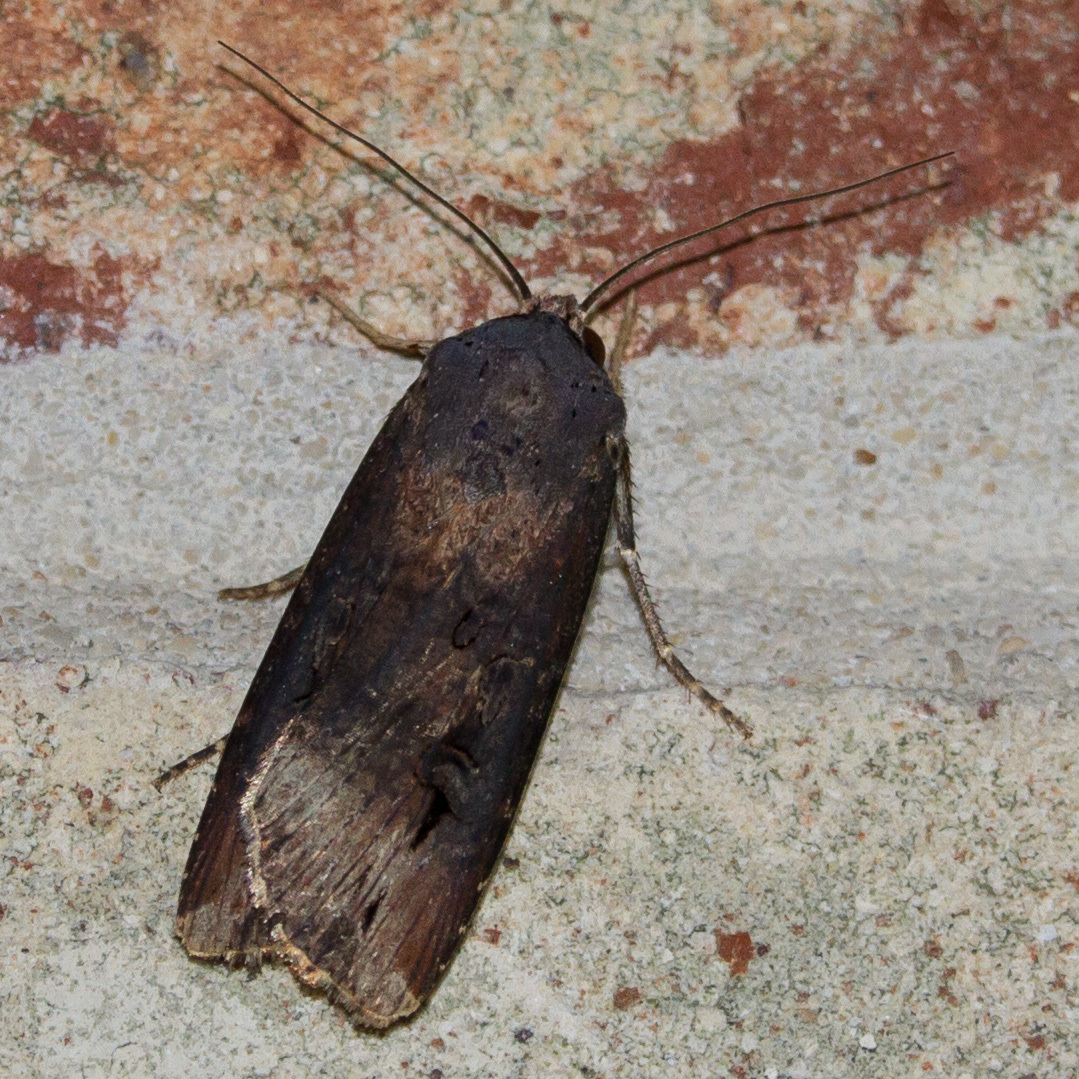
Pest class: cutworms